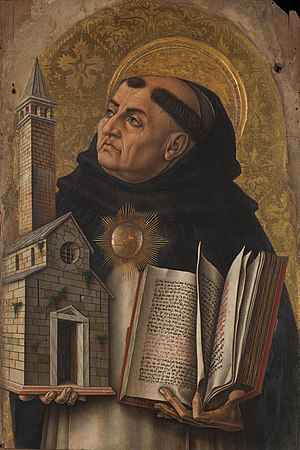
Thomas Aquinas
Thomas Aquinas malet af Carlo Crivelli (ca. 1435–ca. 1495).
Thomas Aquinas var en italiensk teolog og filosof.